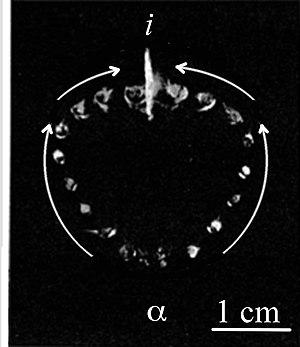
Photo d'une expérience de micropyrotechnie réalisée par Albert Michel-Lévy et Henri Muraour (1934). Des grains d'explosif sont disposés en collier. La mise à feu se fait en a et l'onde de choc fait détoner successivement tous les grains. L'interférence entre les deux branches de l'onde de choc provoque un signal lumineux intense. Modifié d'après un cliché publié aux Comptes Rendus de l'Académie des Sciences et publié avec l'autorisation de l'Académie.
Albert Michel-Lévy est un géologue et minéralogiste français, pionnier de la minéralogie expérimentale. Professeur à la Sorbonne, membre de l’Institut, il a été président de la société géologique de France et, par deux fois, de la société française de minéralogie et cristallographie. Son père est Auguste Michel-Lévy, membre de l’Institut. Sa fille, Mireille Christophe-Michel-Lévy est une minéralogiste, connue notamment pour ses travaux sur les météorites.